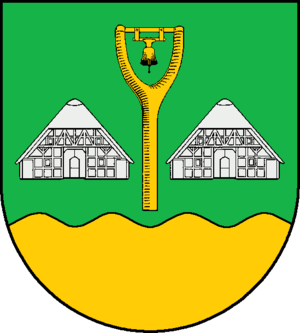
Sæd (Stabelholm)
Coat of arms of Sæd (Stabelholm)
Sæd eller Seeth er en landsby og kommune i det nordlige Tyskland under Kreis Nordfriesland i delstaten Slesvig-Holsten. Byen er beliggende fem kilometer øst for Frederiksstad på gestryggen i landskabet Stabelholm. Sæds byvåben viser en typisk stabelholmsk bondeklokke.